Diet and obesity

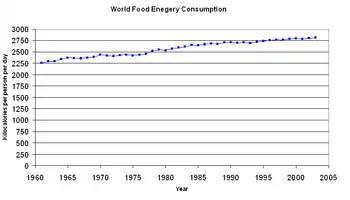
Average per capita energy consumption of the world from 1961 to 2002

The dietary energy supply is the food available for human consumption, usually expressed in kilocalories per person per day. It gives an overestimate of the total amount of food consumed as it reflects both food consumed and food wasted. The per capita dietary energy supply varies markedly between different regions and countries. It has also changed significantly over time. From the early 1970s to the late 1990s, the average calories available per person per day (the amount of food bought) has increased in all part of the world except Eastern Europe and parts of Africa. The United States had the highest availability with 3654 kilo calories per person in 1996. This increased further in 2002 to 3770. During the late 1990s, Europeans had 3394 kilo calories per person, in the developing areas of Asia there were 2648 kilo calories per person, and in sub-Sahara Africa people had 2176 kilo calories per person.